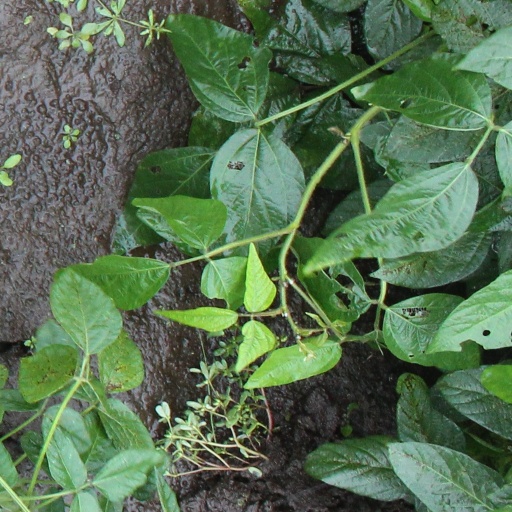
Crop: soybean